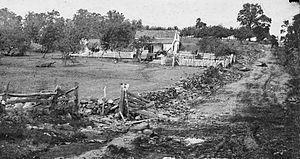
La campagne de Gettysburg désigne une série de batailles ayant débuté en juin 1863 et se terminant en juillet de la même année, et se déroulant au cœur des États du Nord, le Maryland et la Pennsylvanie, sur le théâtre oriental de la Guerre de Sécession.